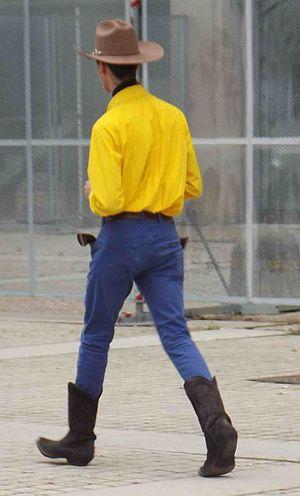
Tex Willer est un personnage de bande dessinée italienne créé en 1948 par Giovanni Luigi Bonelli pour le scénario et Aurelio Galleppini pour le dessin. Il est le héros de fumetti qui se vend le mieux en 2009. Ça reste la bande dessinée la plus vendue en Italie, tout juste devant Dylan Dog.